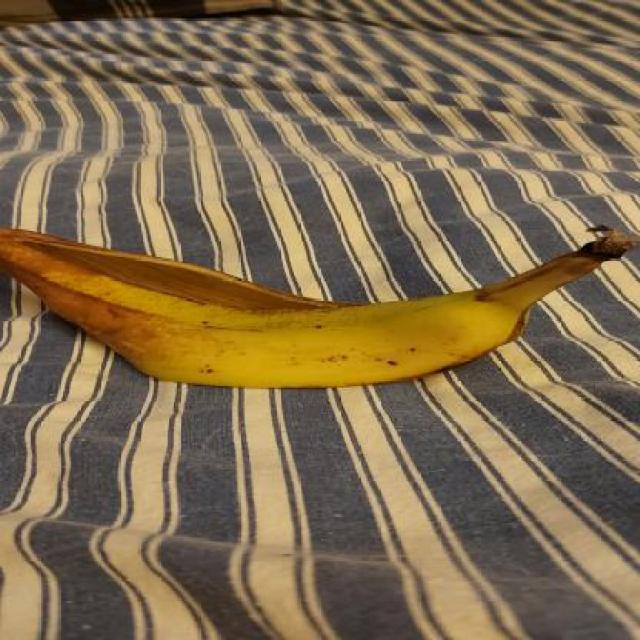
Label: bananas